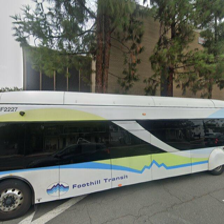
Label: streetView